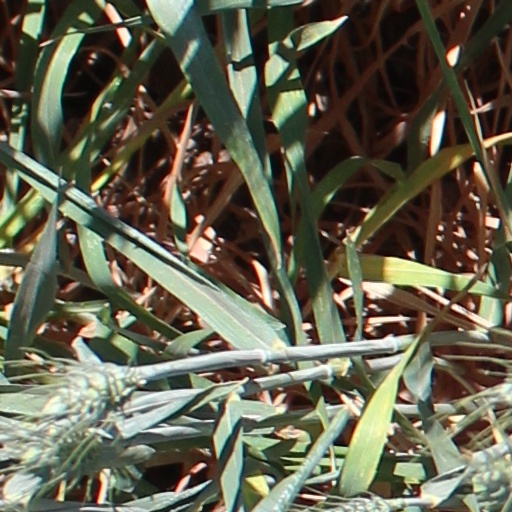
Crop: wheat